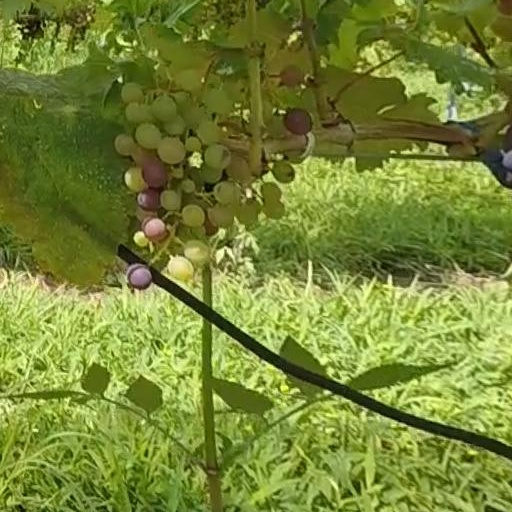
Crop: grape